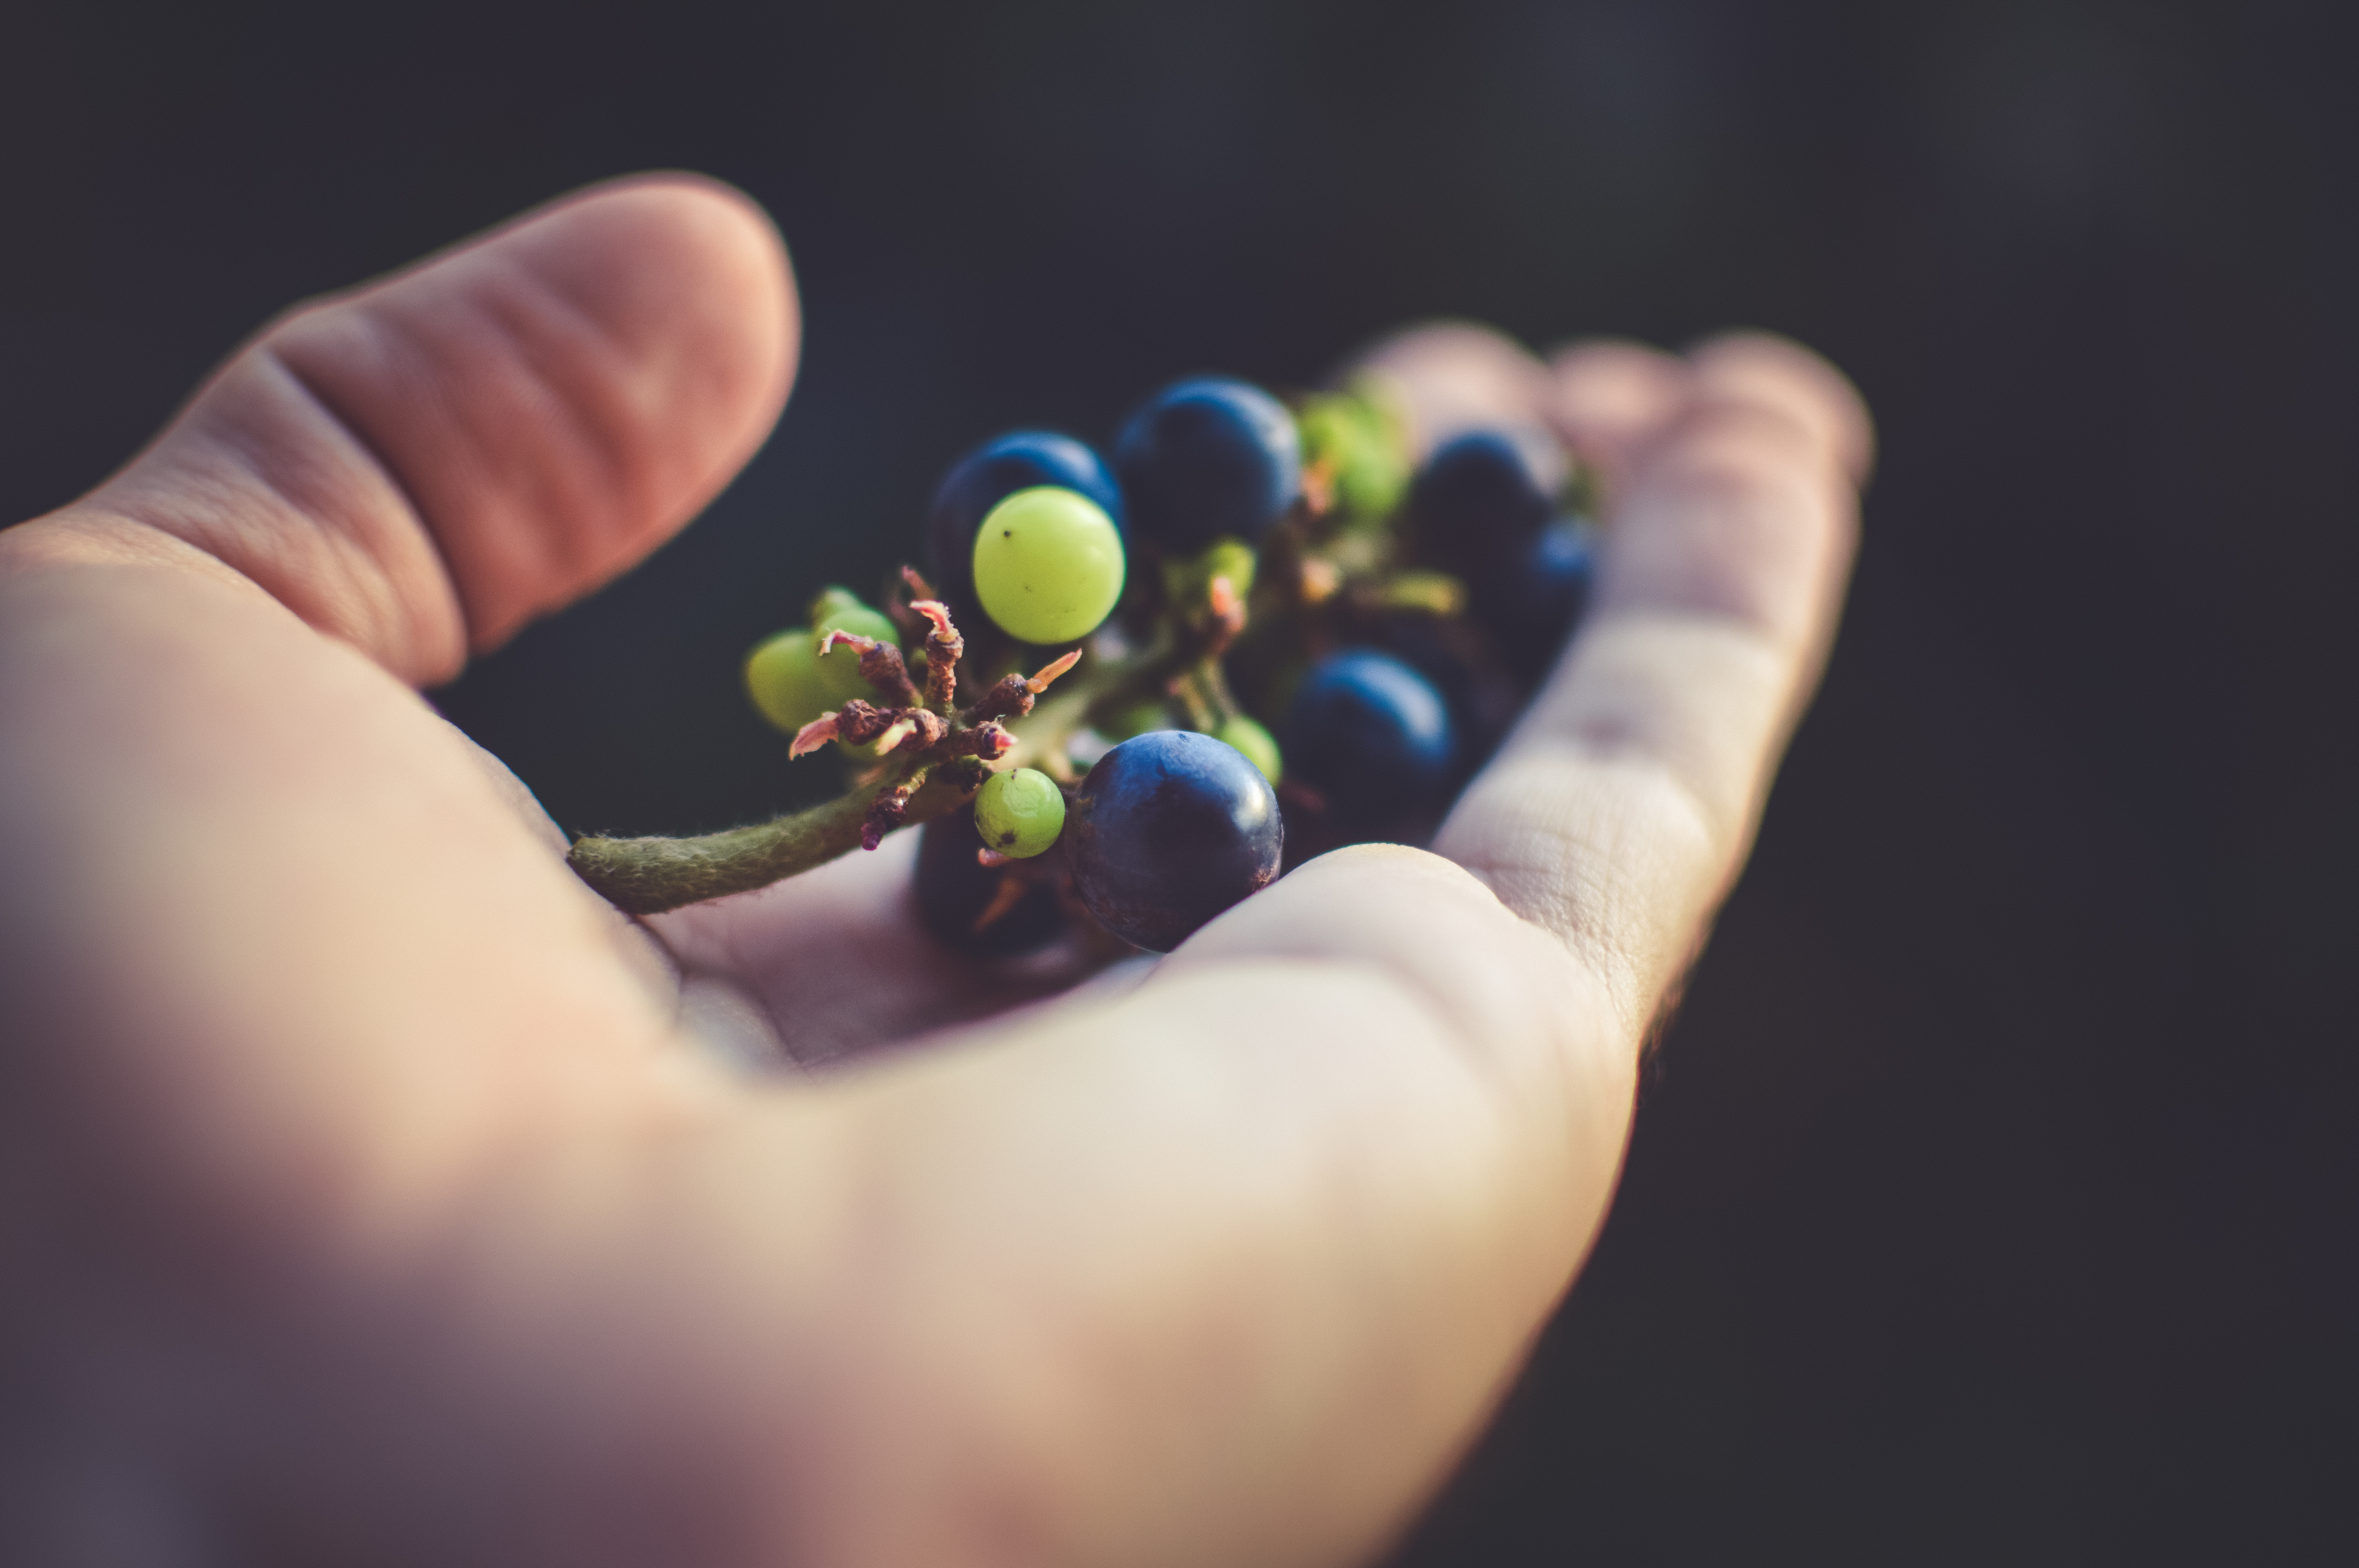
hand, plant, grape, photography, raspberry, fruit, leaf, flower, aroma, foliage, finger, green, color, macro, fresh, botany, blue, yellow, blurred, close up, jewellery, eye, grapes, fruits, organ, delicate, collect, organic, macro photography, centered, organic foods, fashion accessory